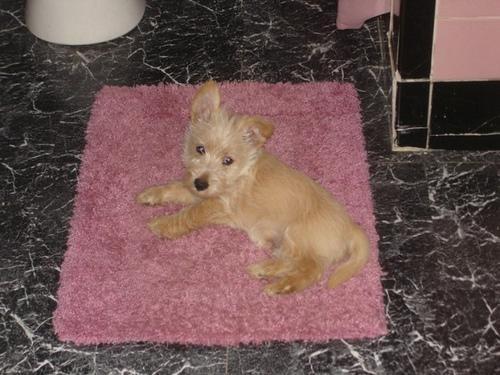
scottish terrier